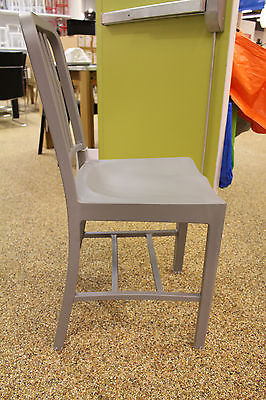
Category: chair